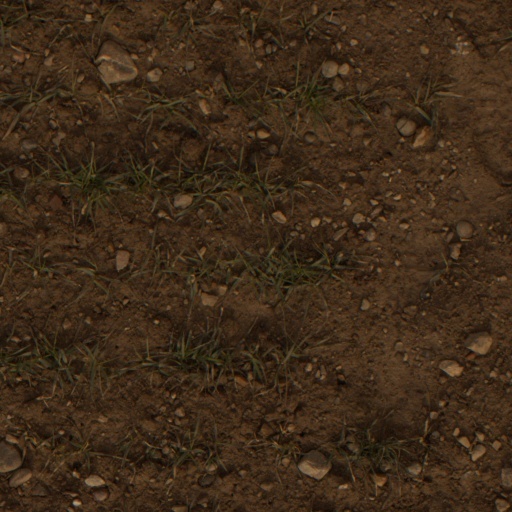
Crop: wheat